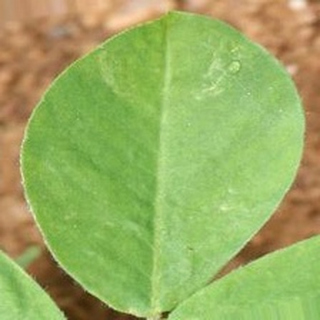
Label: healthy_groundnut